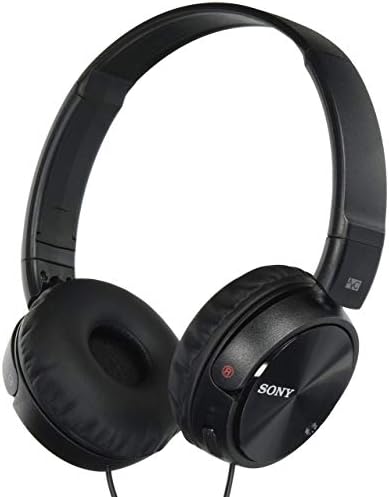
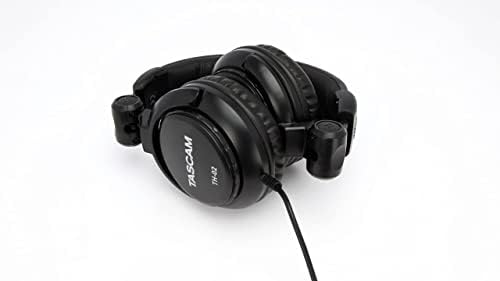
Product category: headphones
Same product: no